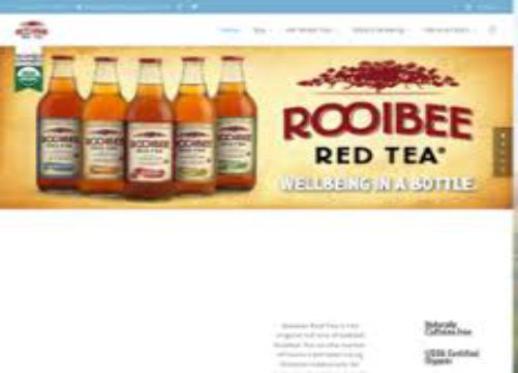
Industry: Food